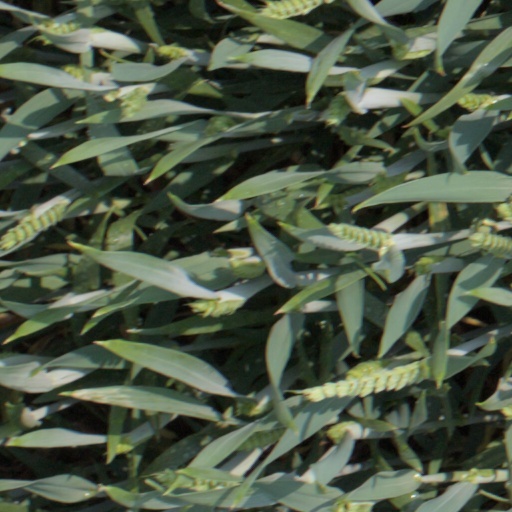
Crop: wheat